Wadesmill

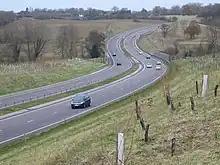
A10 Wadesmill Bypass

The first effective turnpike in England was created at Wadesmill by Act of Parliament ("The Turnpike Act") in 1663 as a result of serious deterioration of the "Old North Road" due to travel by laden barley wagons supplying the brewing trade in the nearby malting town of Ware. But as with many government-imposed taxes, routes to circumvent the turnpike were quickly established, resulting in one instance in the increased use of what became known as the Great North Road: the A1.